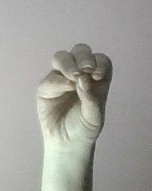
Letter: ha